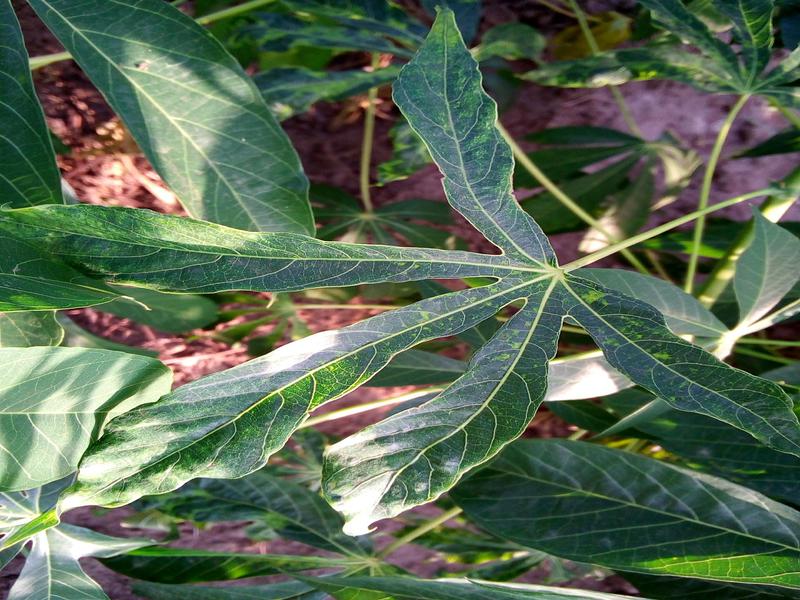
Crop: cassava
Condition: healthy